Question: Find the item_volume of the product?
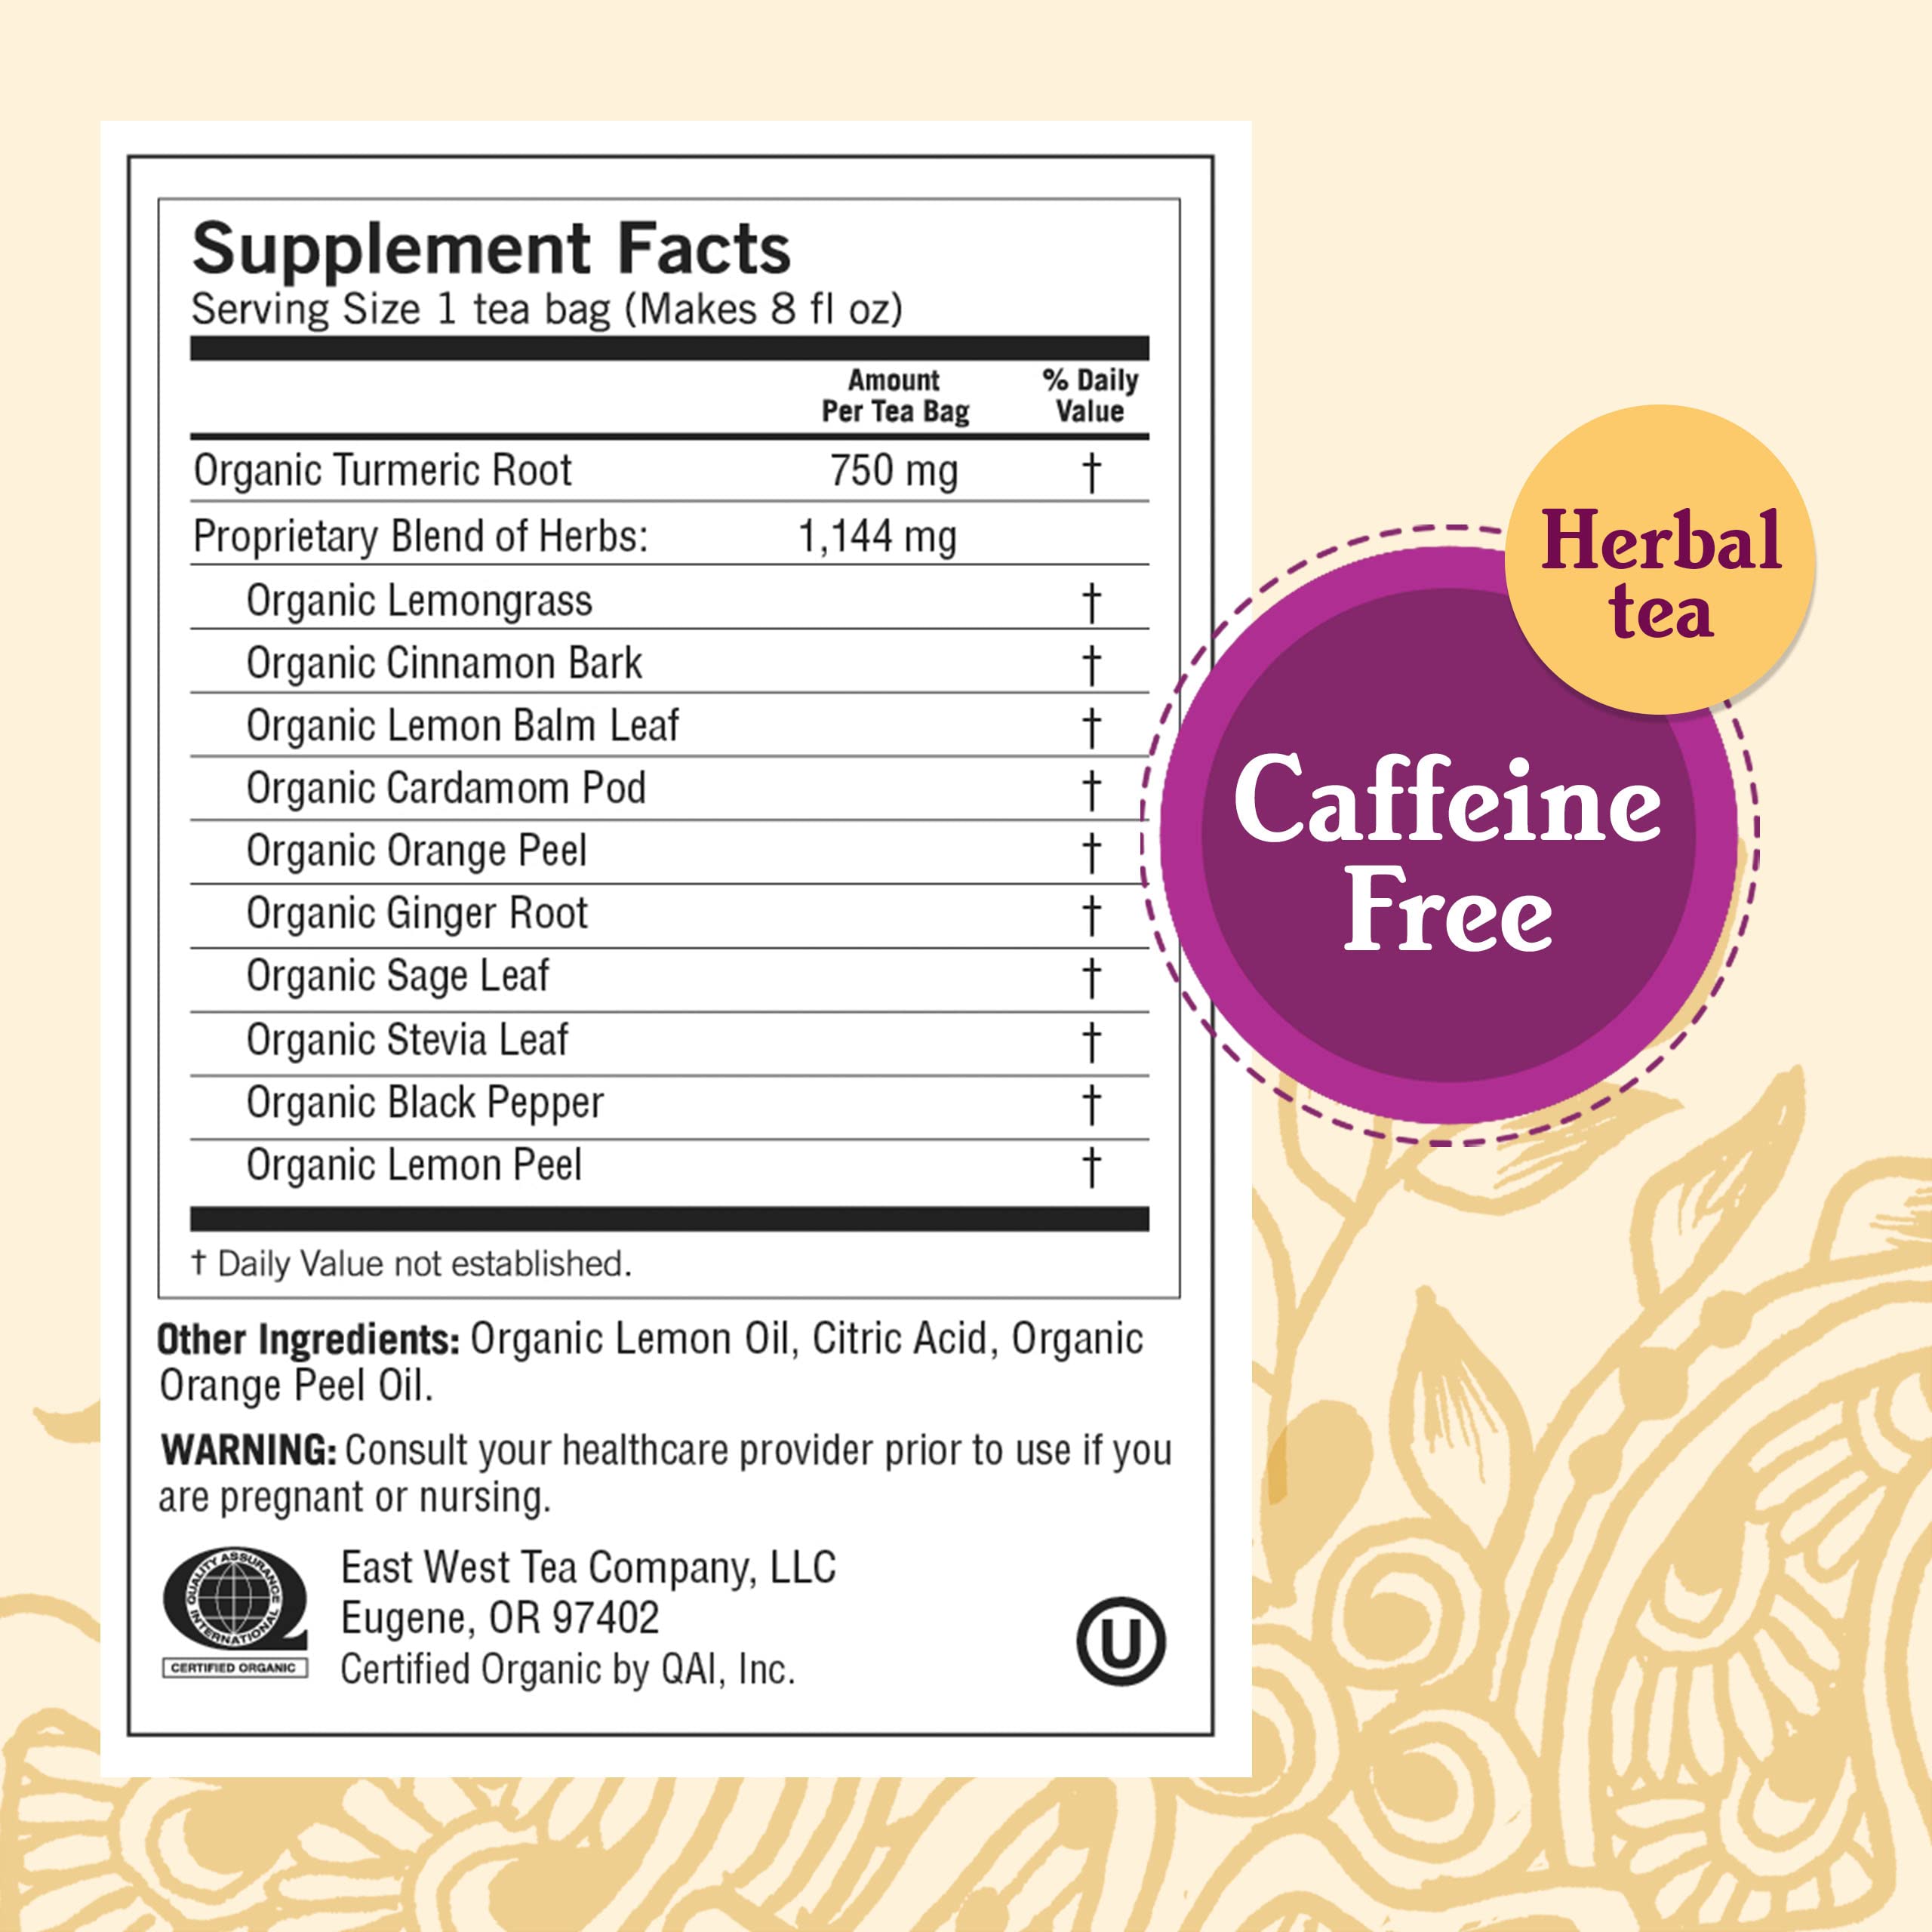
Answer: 8.0 fluid ounce